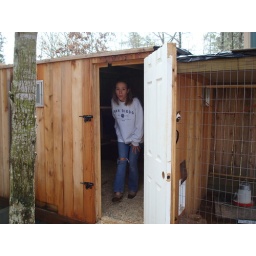
Carla in the chicken house